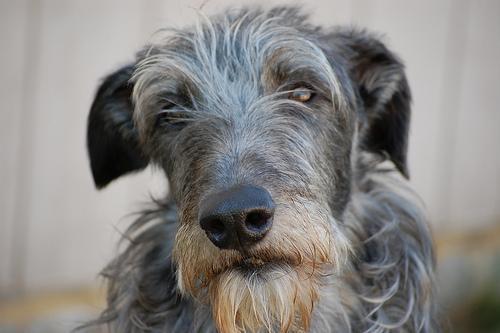
Scottish_deerhound